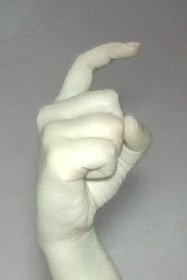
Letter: ra